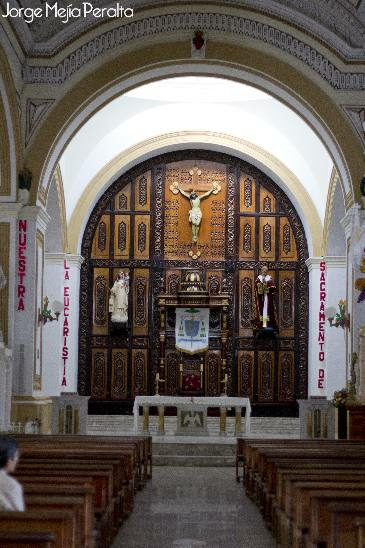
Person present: No